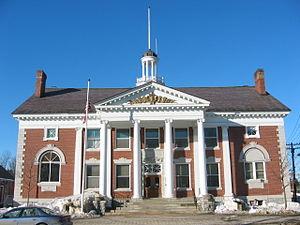
Stowe est une ville située dans le comté de Lamoille, dans l'État du Vermont, dans le nord-est des États-Unis. Lors du recensement de 2000, la population de Stowe était de 4 339 habitants.